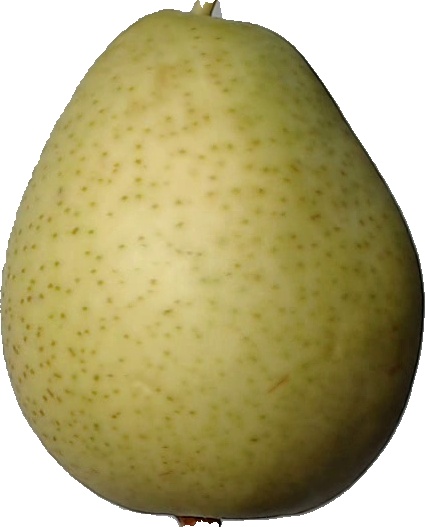
Label: pear_1